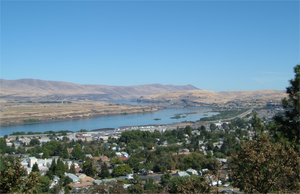
Oregon Trail / Ruter
Columbia River i The Dalles, Oregon
Oregon Trail er en rejserute i USA, som blev brugt af de nybyggere, der primært med vogne, rejste til det nordvestlige og vestlige USA for at bosætte sig her midten af det 19. århundrede.